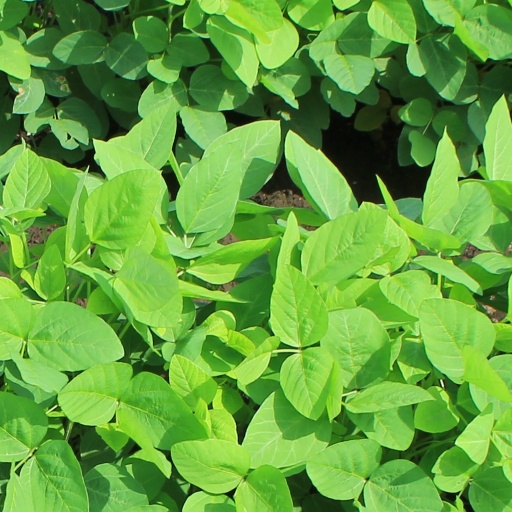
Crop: soybean